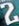
Number: 2